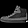
Label: Sneaker